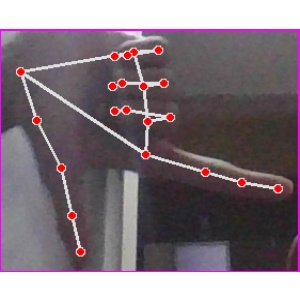
अक्षर: ख